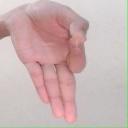
अक्षर: ज्ञ